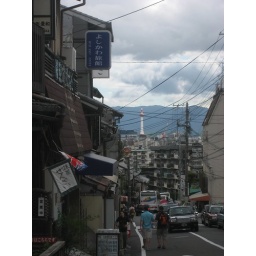
I stayed right by the white Kyoto tower